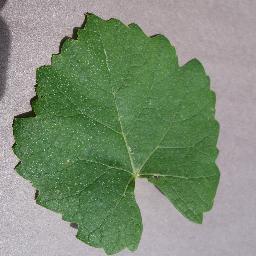
Label: Grape___healthy